Icarians

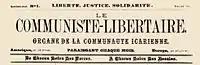
"Le Communiste-Libertaire", Icarian Community journal, that succeeded "La Jeune Icarie"

In 1852, Icarians purchased land in Adams County, Iowa to form a new permanent settlement, and Icarians began settling southwest of Queen City in 1853. In 1860, when the Nauvoo colony went bankrupt, many members of the community moved to the new site in Iowa. The settlers arrived with nothing but their skills along with $20,000 of debt. Their land was that of where they first found shelter in mud hovels and then in crudely built log cabins. The colony near what became Corning, Iowa was granted a charter of incorporation by the state of Iowa in 1860. The community prospered during the Civil War by selling food at good prices, and they were able to pay their collective debt by 1870.